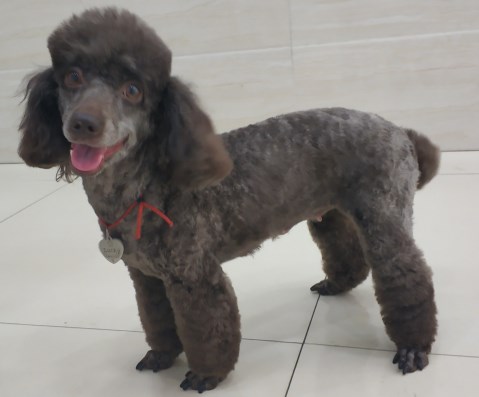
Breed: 2925-n000114-toy_poodle